Capture of the frigate Esmeralda

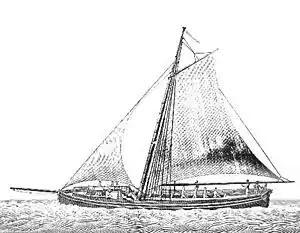
Spanish gunboat from the late 18th century

The fight in "Esmeralda" alerted the batteries, gunboats and other ships in the port . Fugitives of the frigate who threw themselves into the sea to escape and reported to other ships that she had been captured.